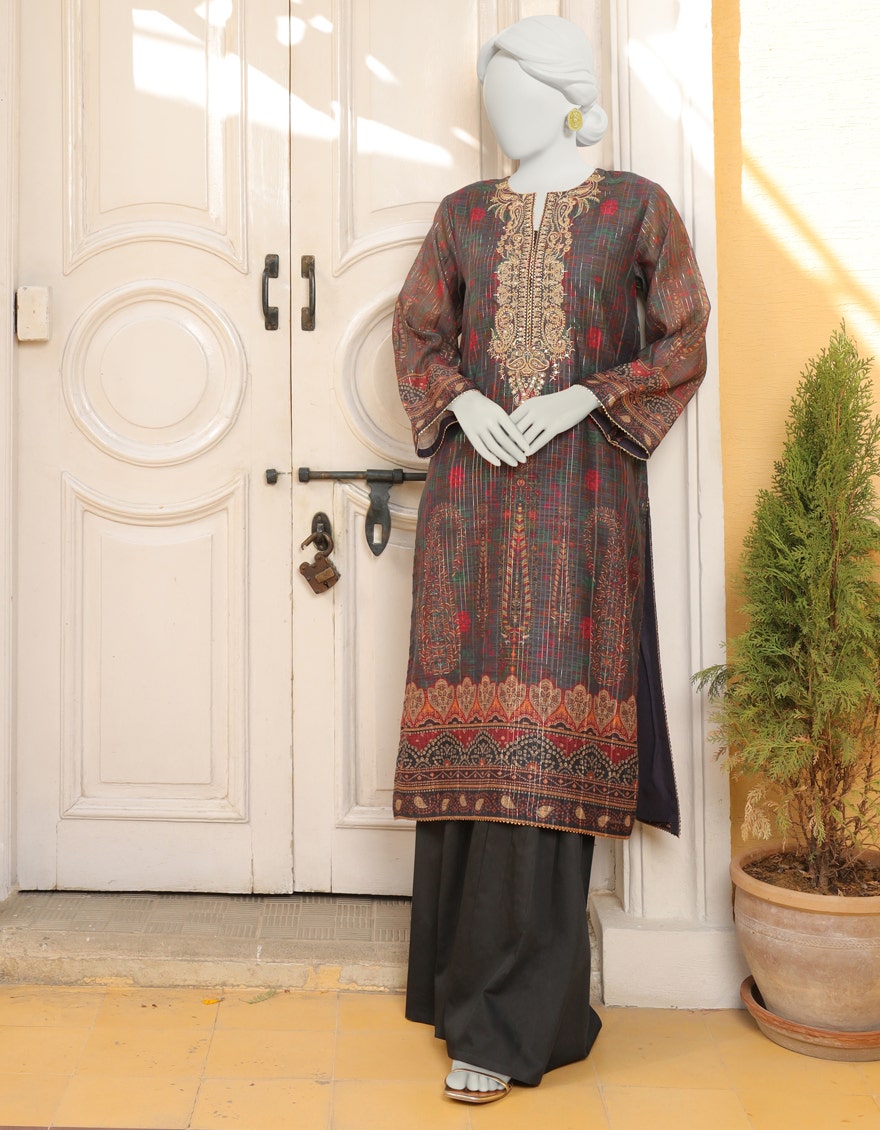
black multi embroidered cotton tunic